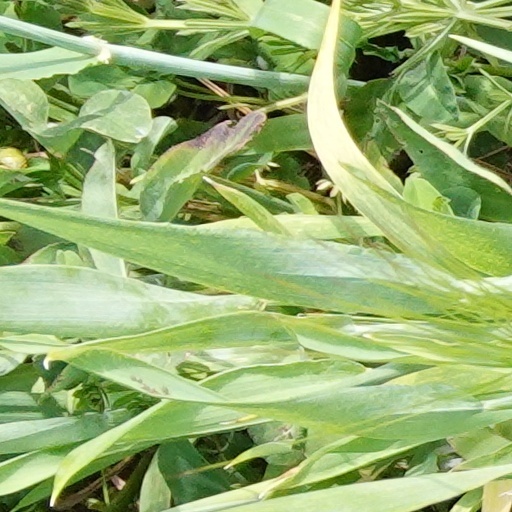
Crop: wheat